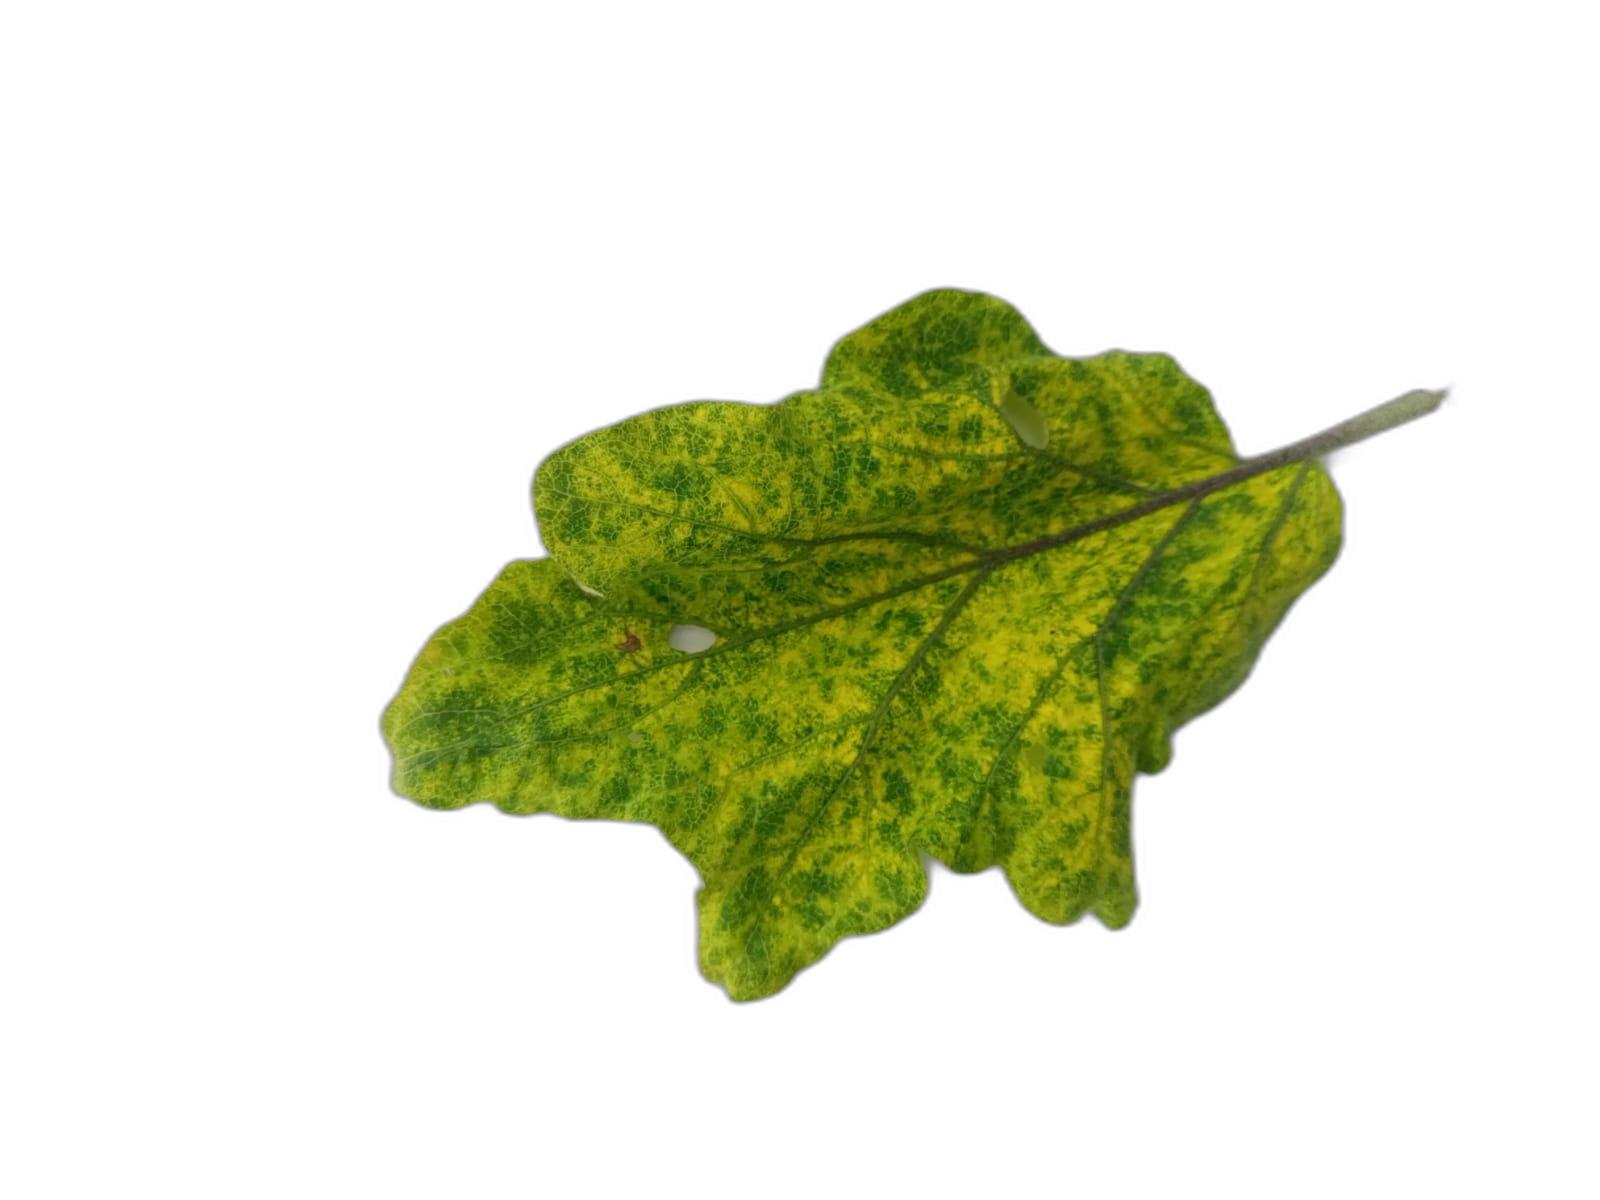
Label: Mosaic Virus Disease